A Kid

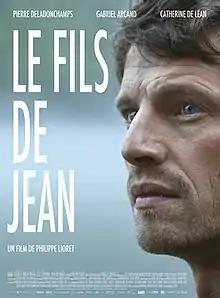
Film poster

A Kid is a 2016 French-Canadian drama film written and directed by Philippe Lioret and starring Pierre Deladonchamps, Gabriel Arcand and Catherine De Léan. It is loosely based on the book "Si ce livre pouvait me rapprocher de toi" by Jean-Paul Dubois.